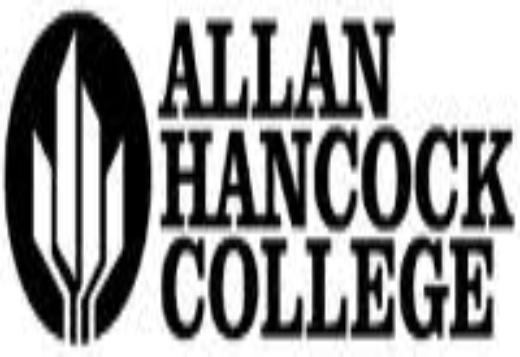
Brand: Hancock-2
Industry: Necessities